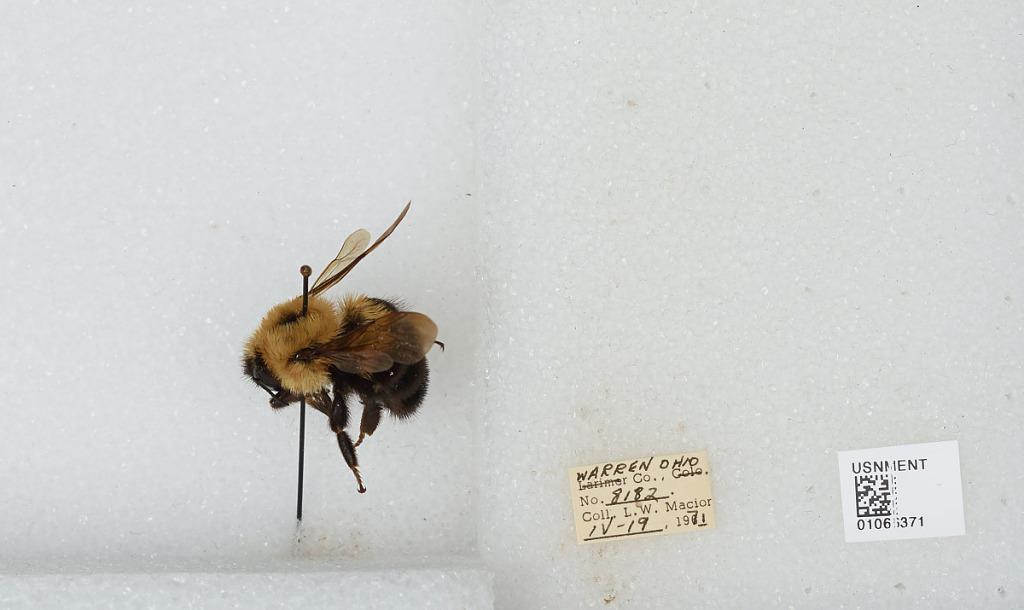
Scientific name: Bombus (Pyrobombus) bimaculatus Cresson
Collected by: L. Macior
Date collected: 1971-4-19
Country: United States
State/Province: Ohio
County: Warren
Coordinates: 39.4242, -84.1856